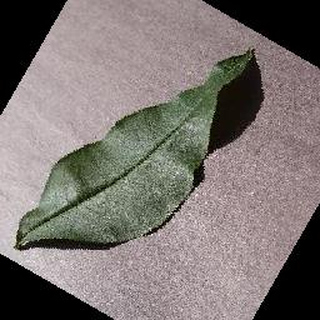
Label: healthy_peach